Oldenburg (state)

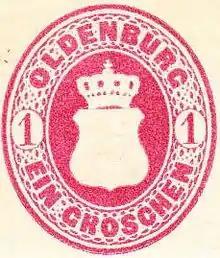
Historic Oldenburg postage stamp

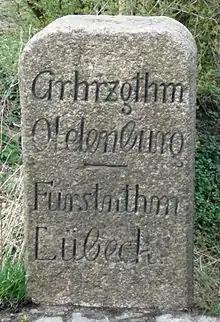
Grand Duchy of Oldenburg – border marker in Hassendorf

Oldenburg is a former state in northwestern Germany whose capital was Oldenburg. The region gained its independence in the High Middle Ages. It survived the Napoleonic Wars as an independent country, formed part of the German Confederation, and was a member state of the German Reich from 1871 to 1946.